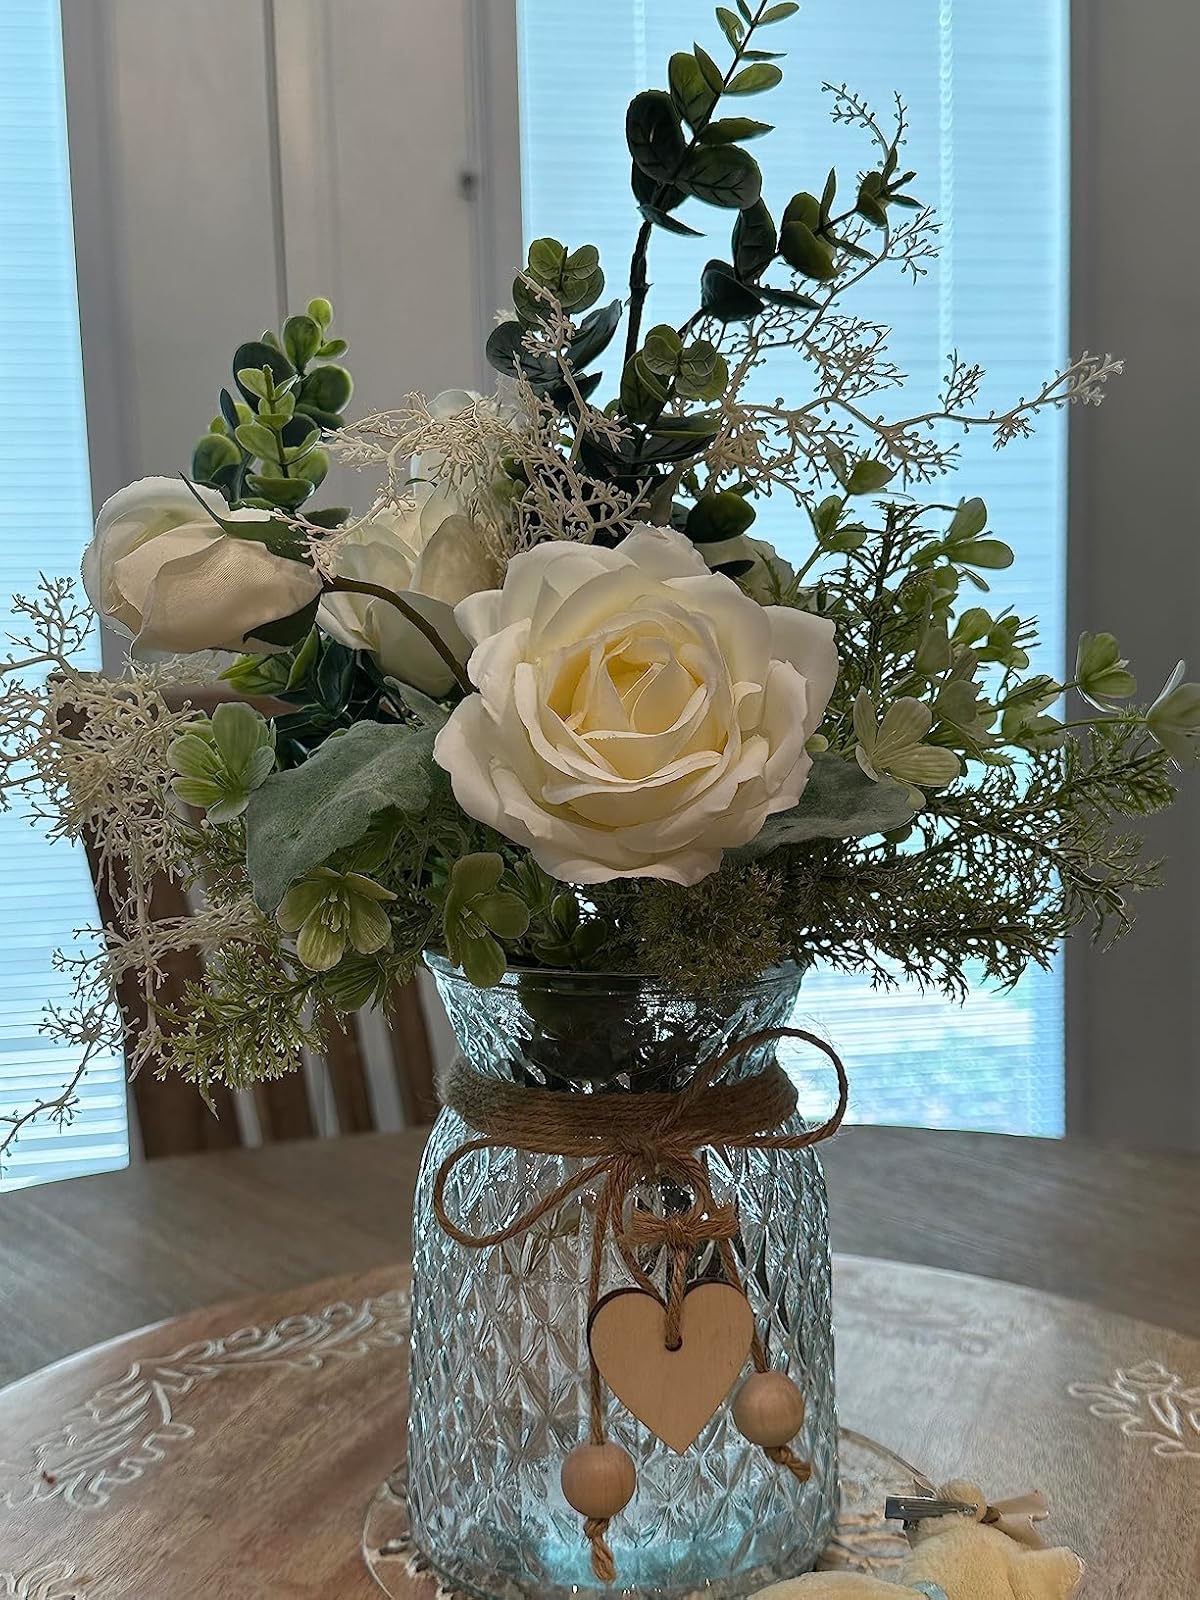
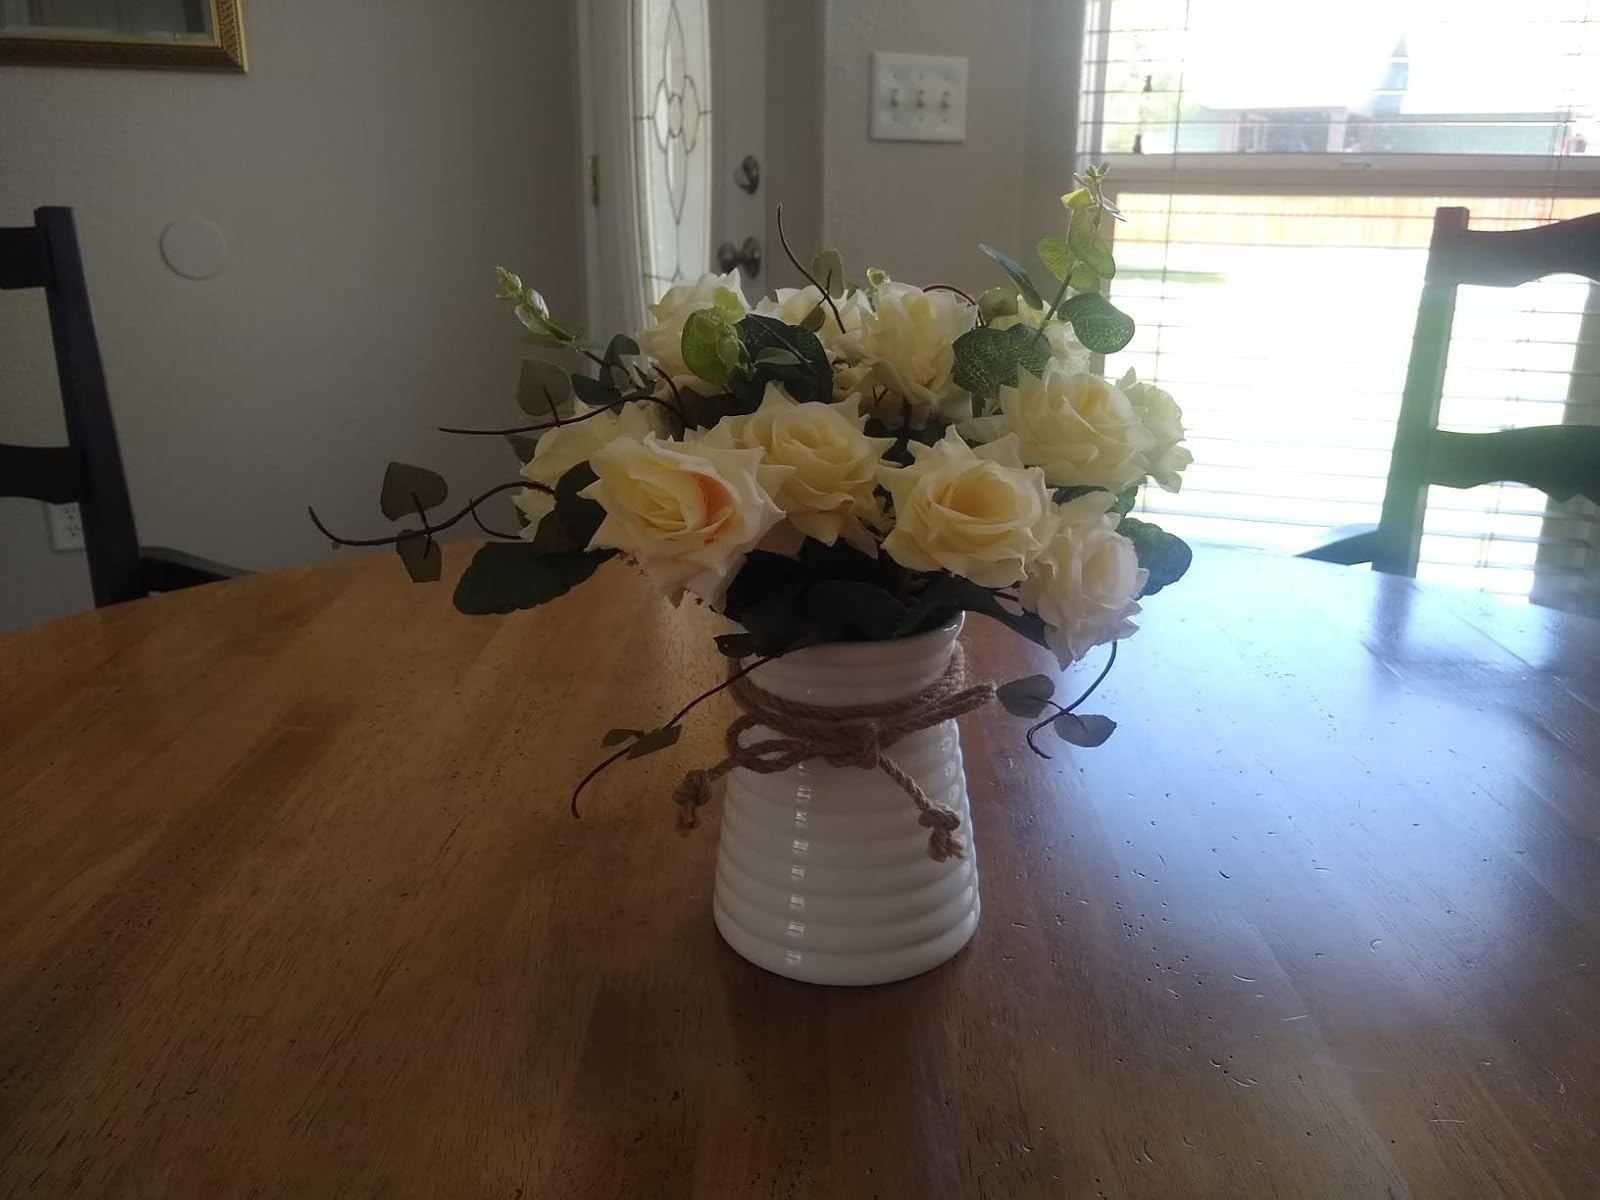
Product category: vase
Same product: no